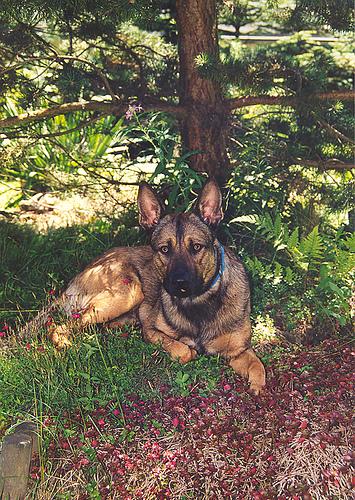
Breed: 233-n000071-malinois